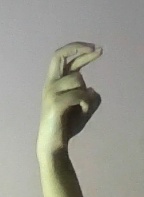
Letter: zay